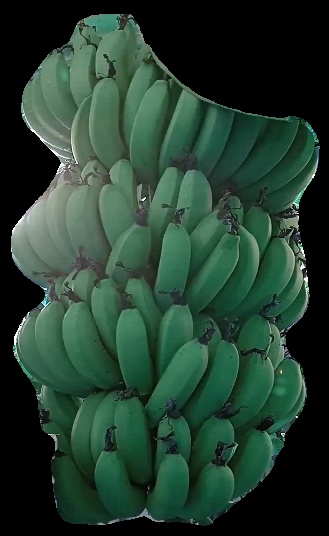
Variety: pachbale
Grade: grade1